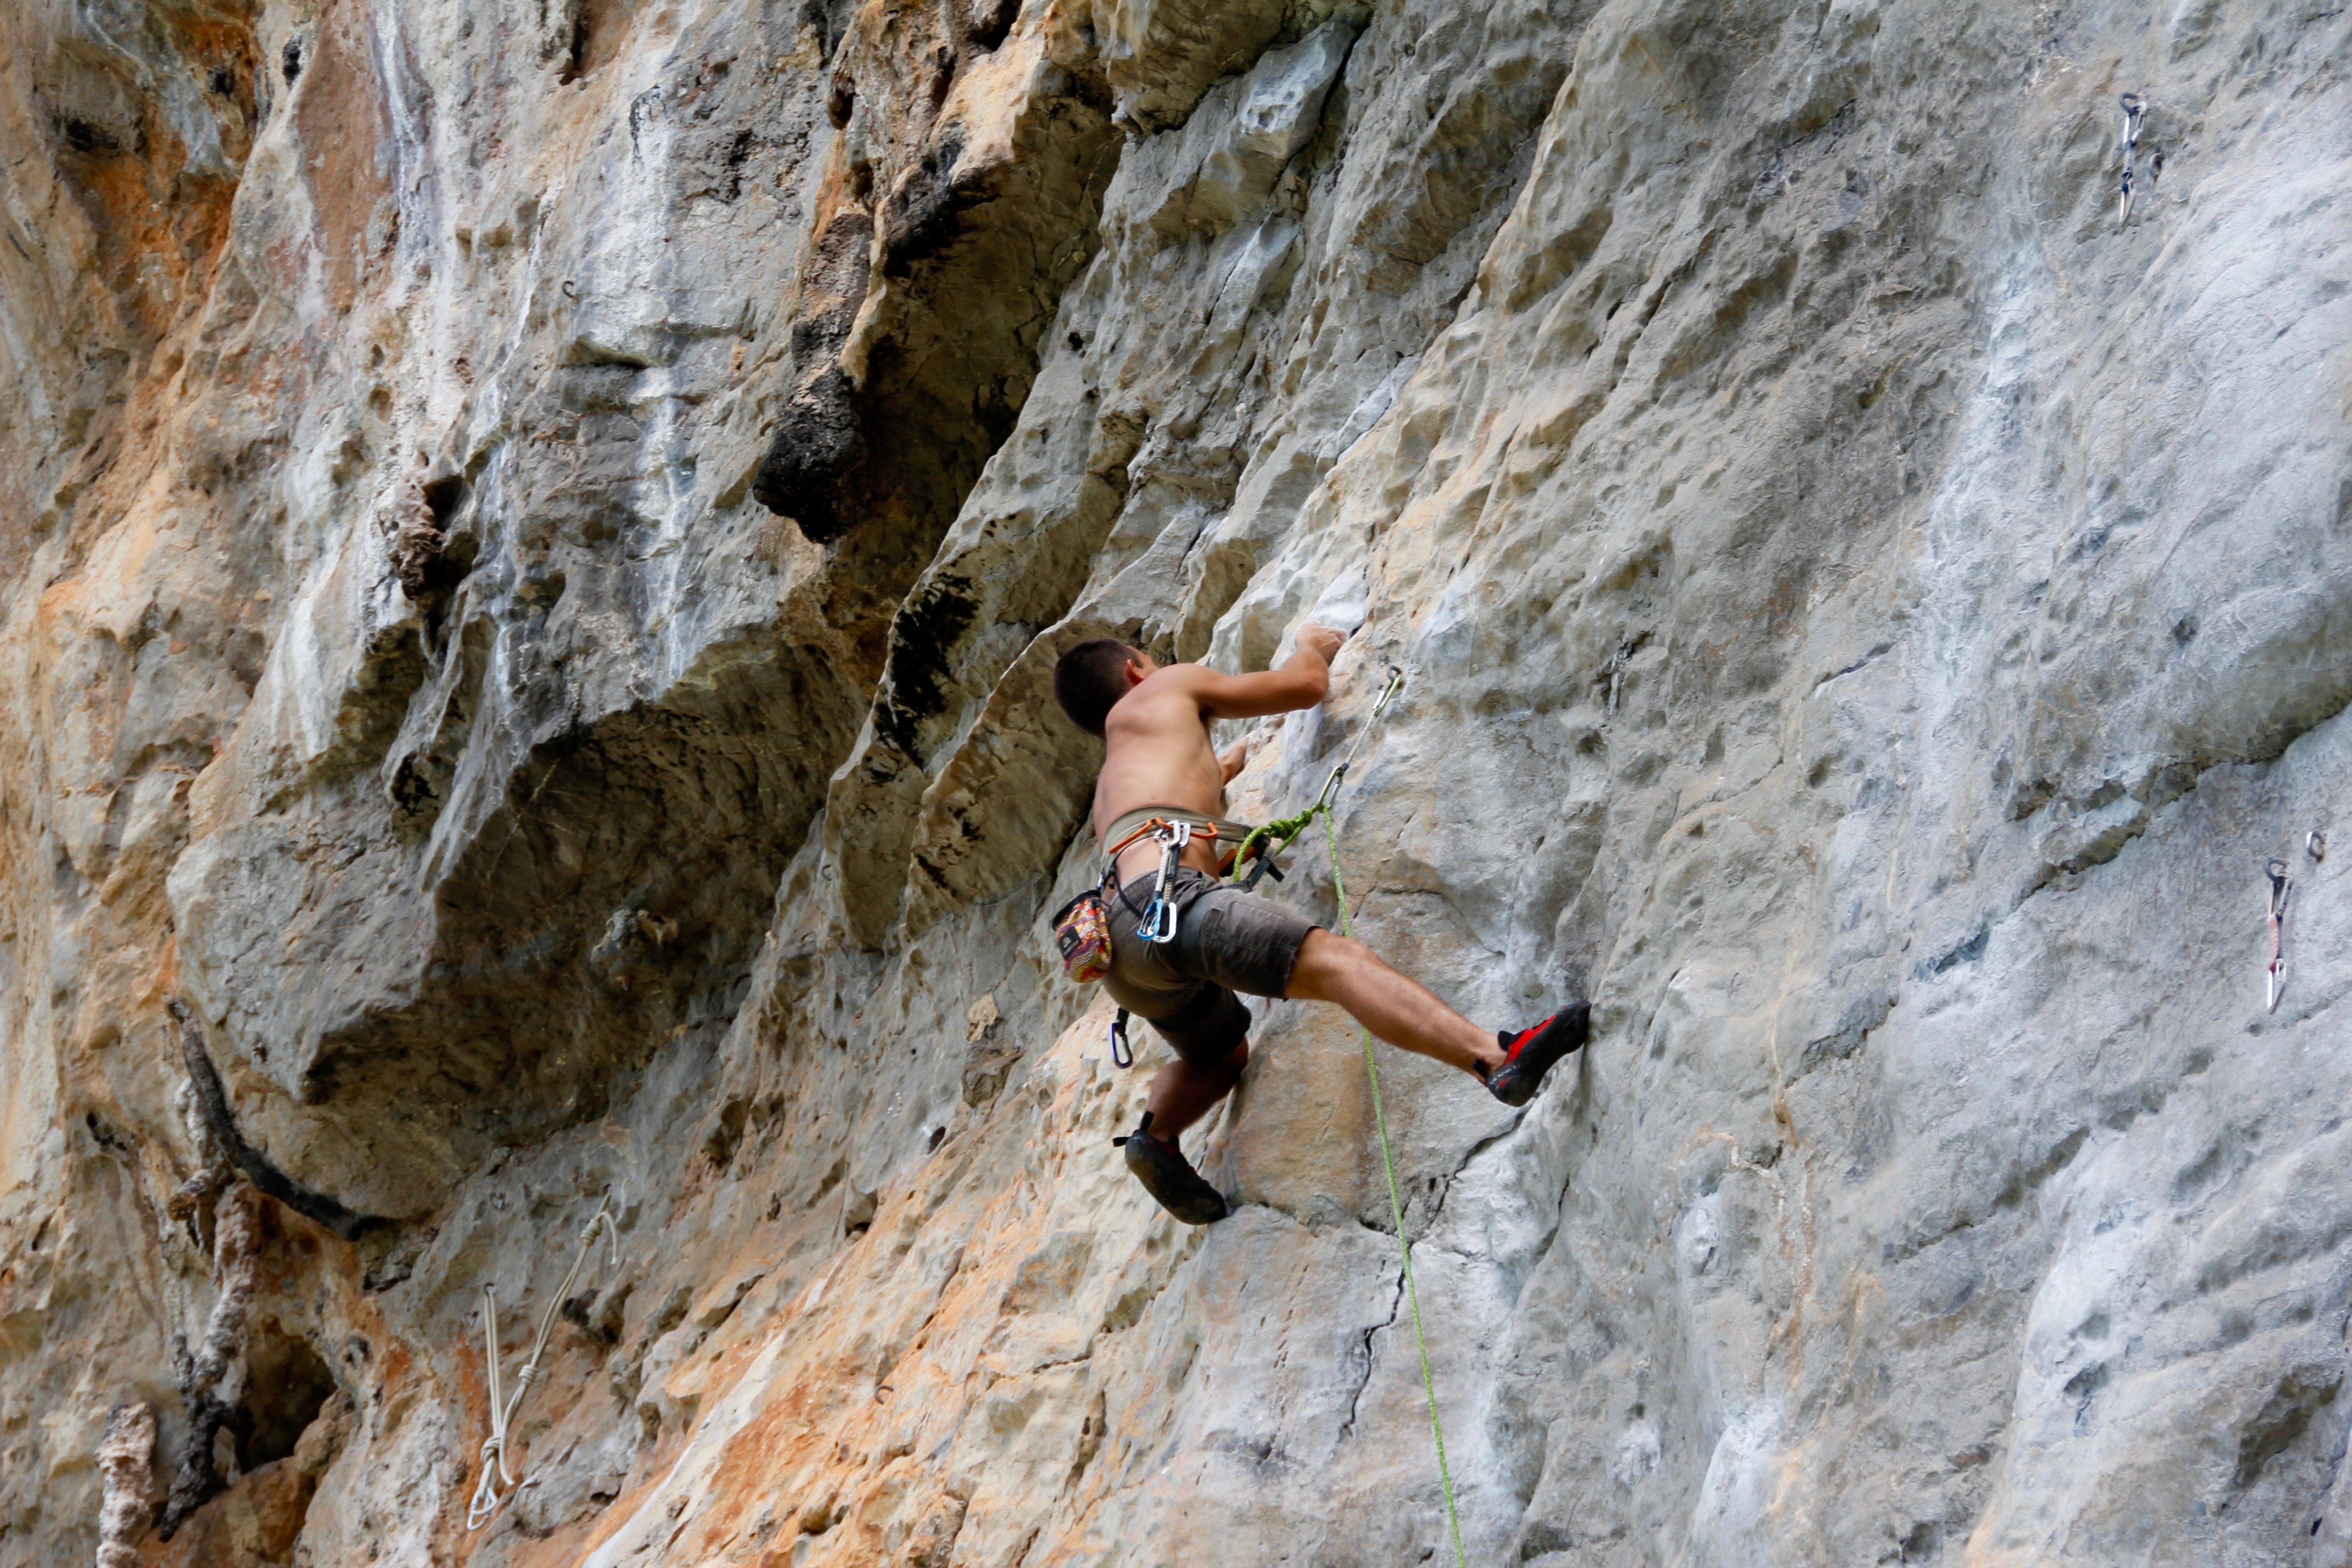
rock, rope, adventure, recreation, climbing, rock climbing, climber, steep, extreme sport, security, thailand, climb, mountaineering, sports, mountaineer, knot, secure, backup, extreme sports, alpinism, bergsport, climbing rope, outdoor recreation, individual sports, sport climbing, free solo climbing, allgau